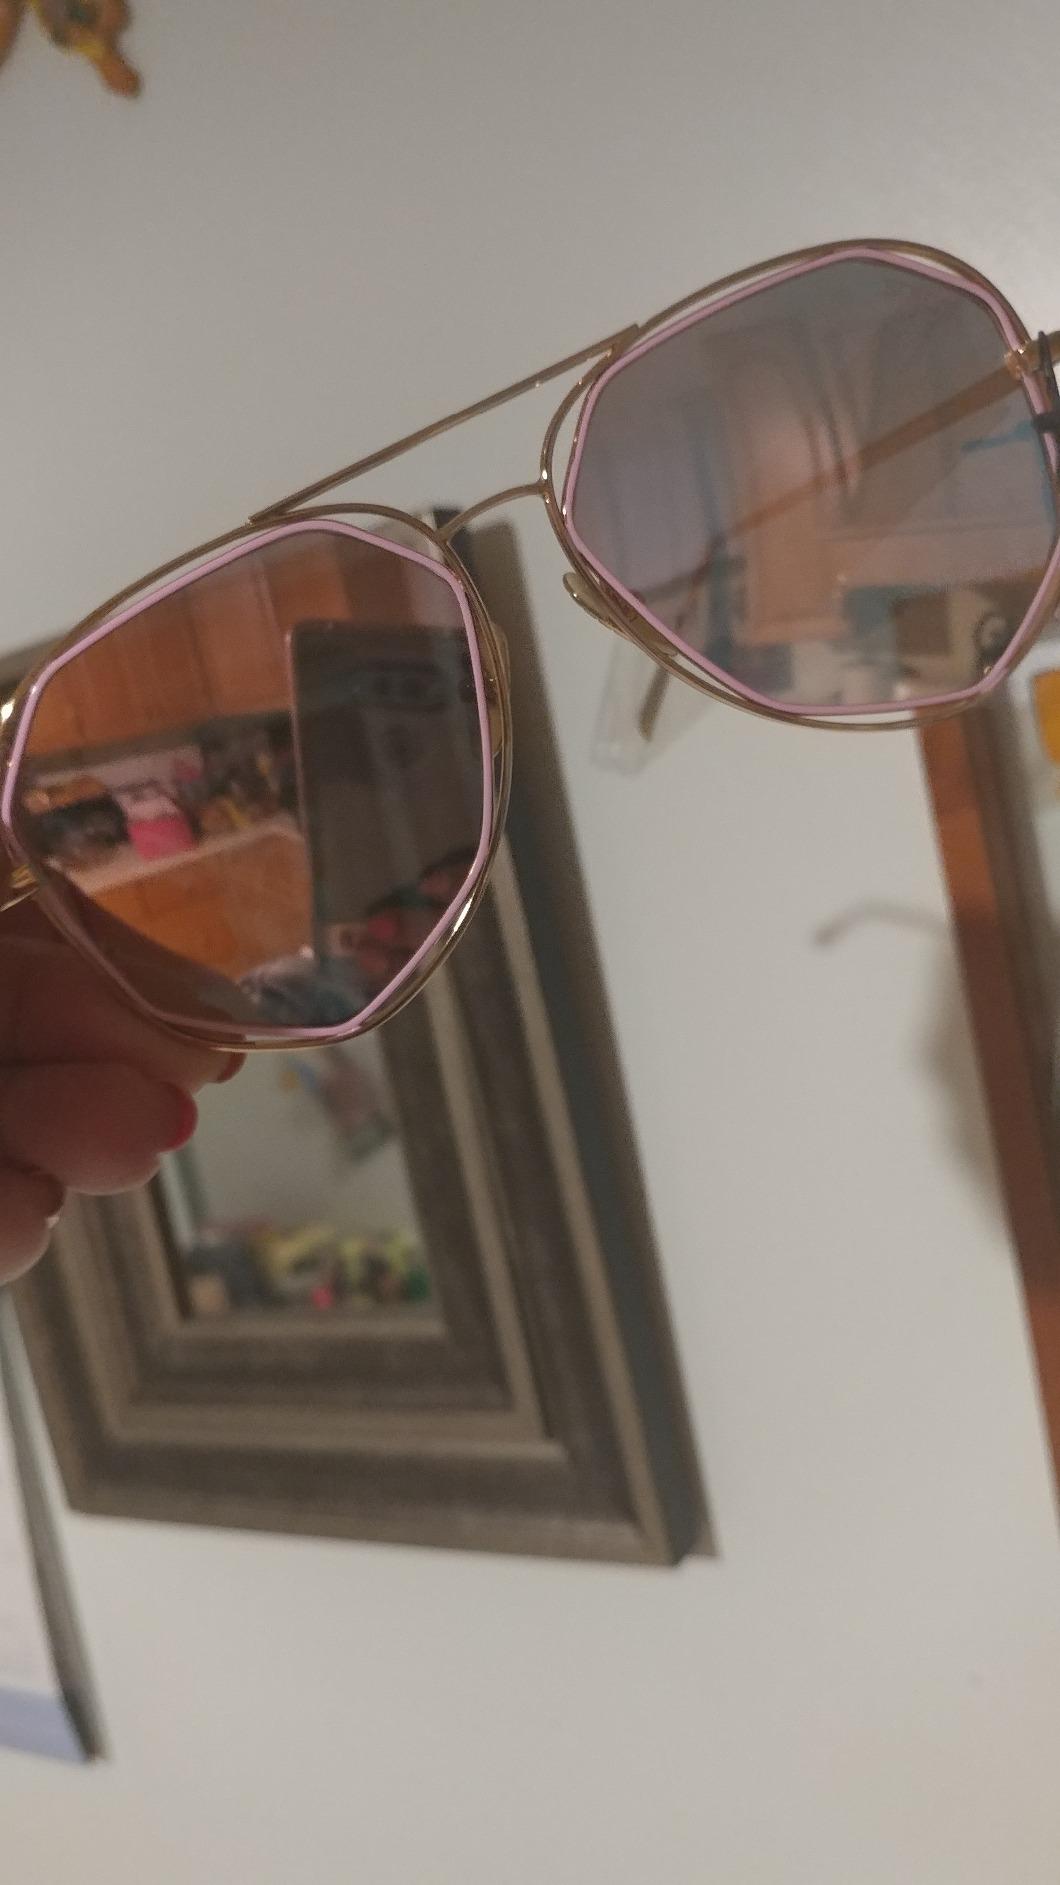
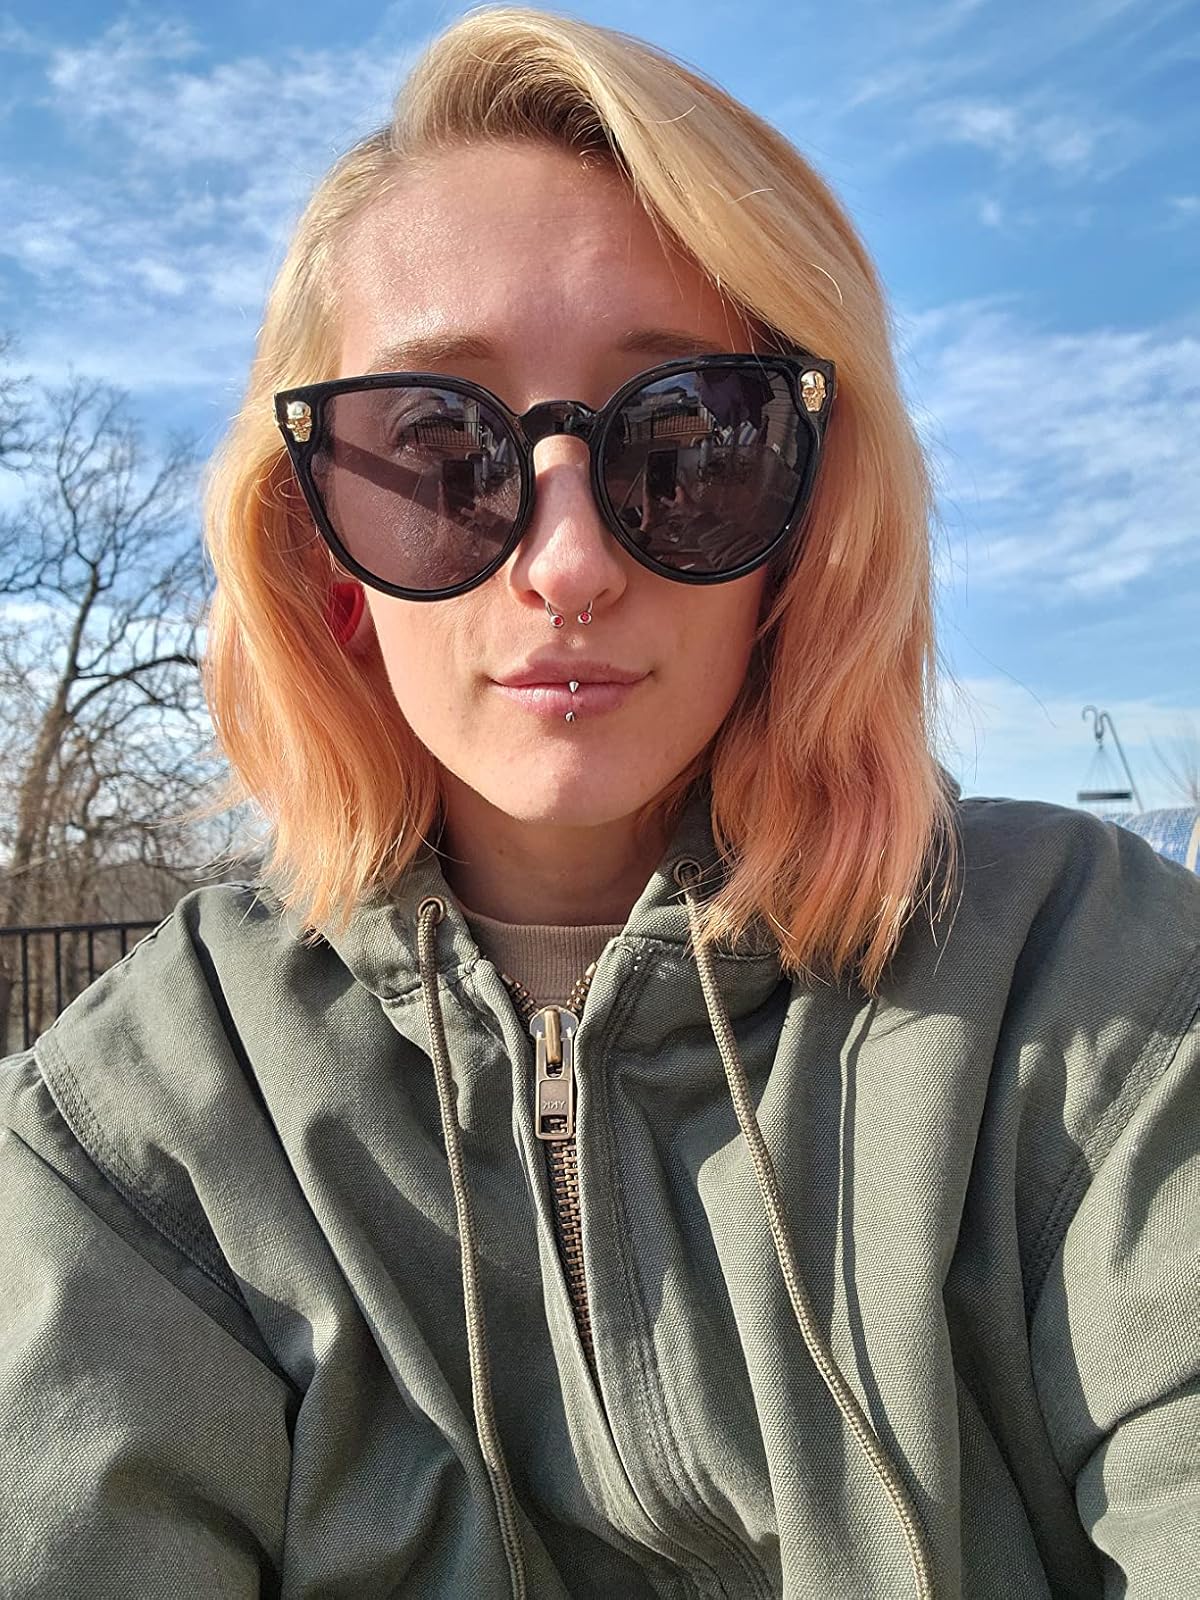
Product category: accessories_sunglasses
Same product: no